Tony Yoka

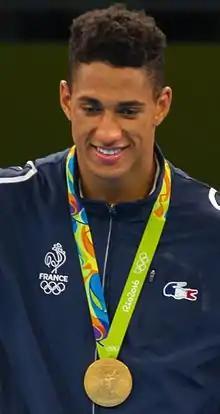
Yoka at the 2016 Summer Olympics

Anthony Victor James Yoka (born 28 April 1992) is a French professional boxer. As an amateur, he won a bronze medal at the 2015 European Games; and gold at the 2015 World Championships and 2016 Olympics.